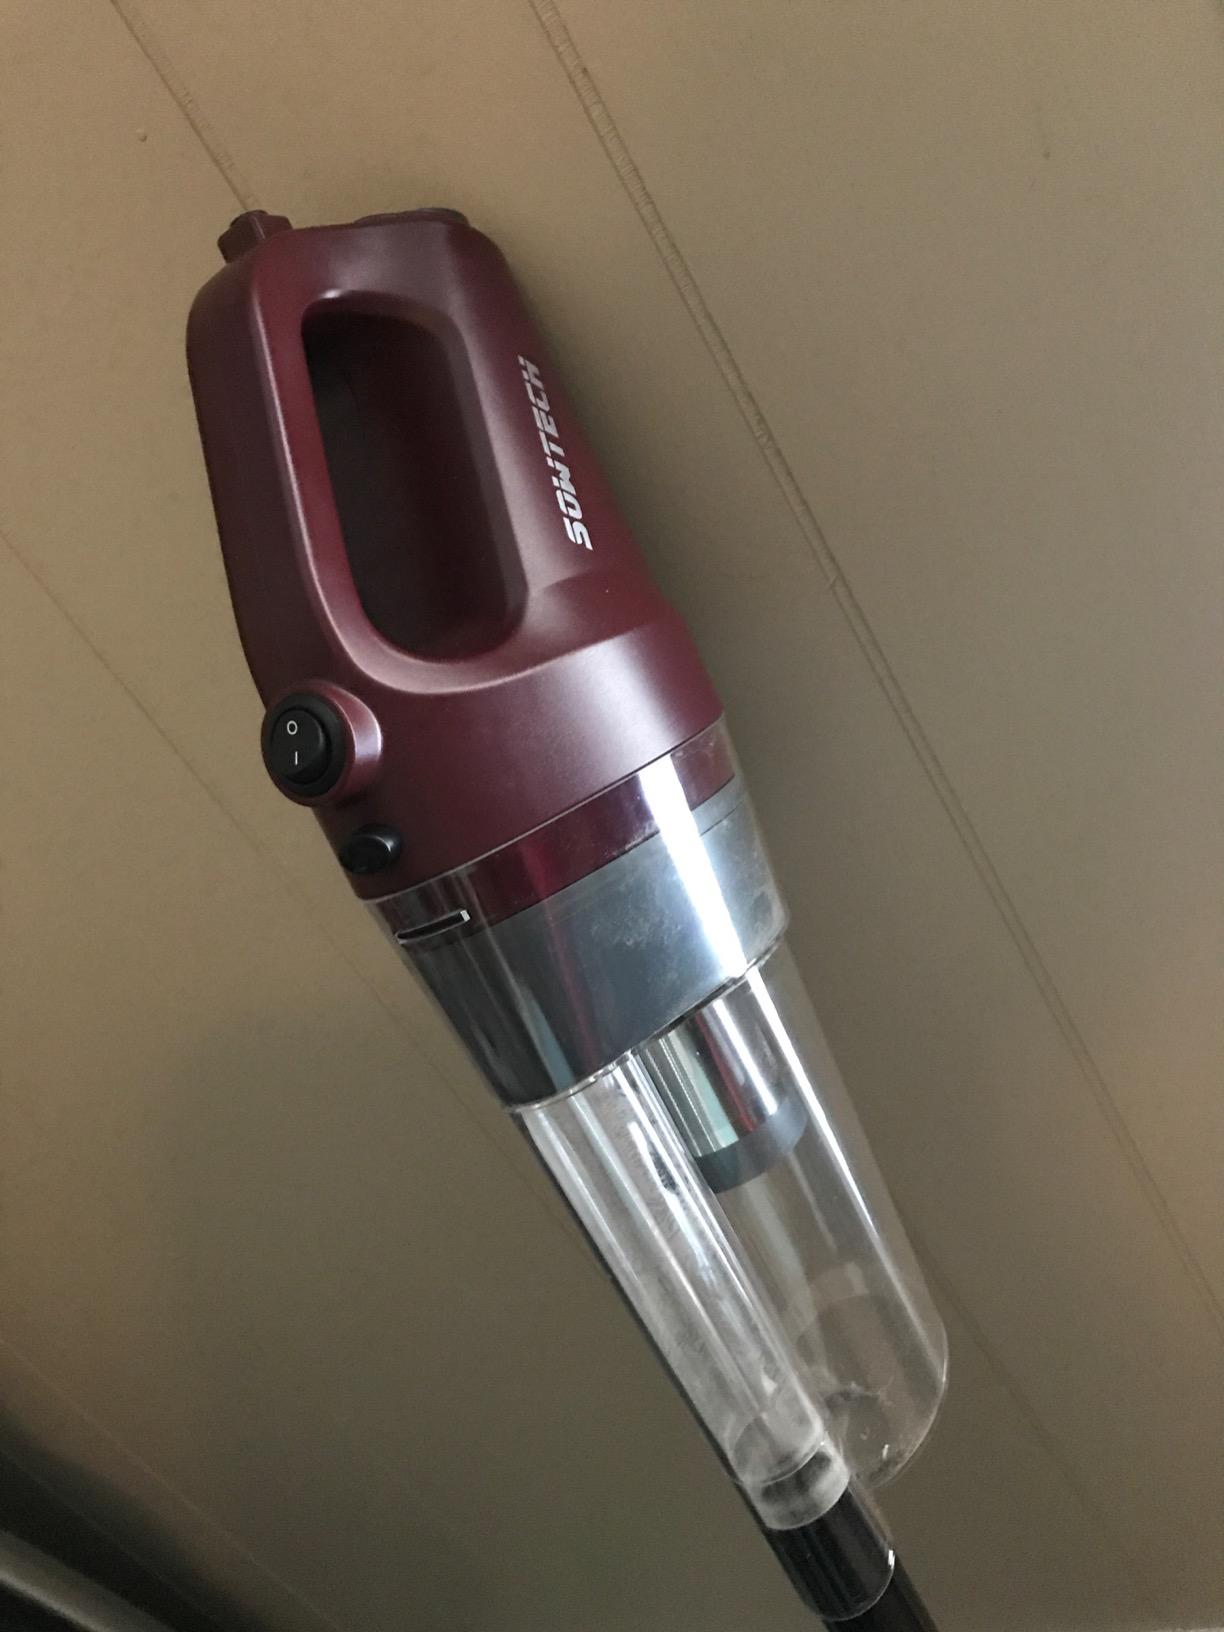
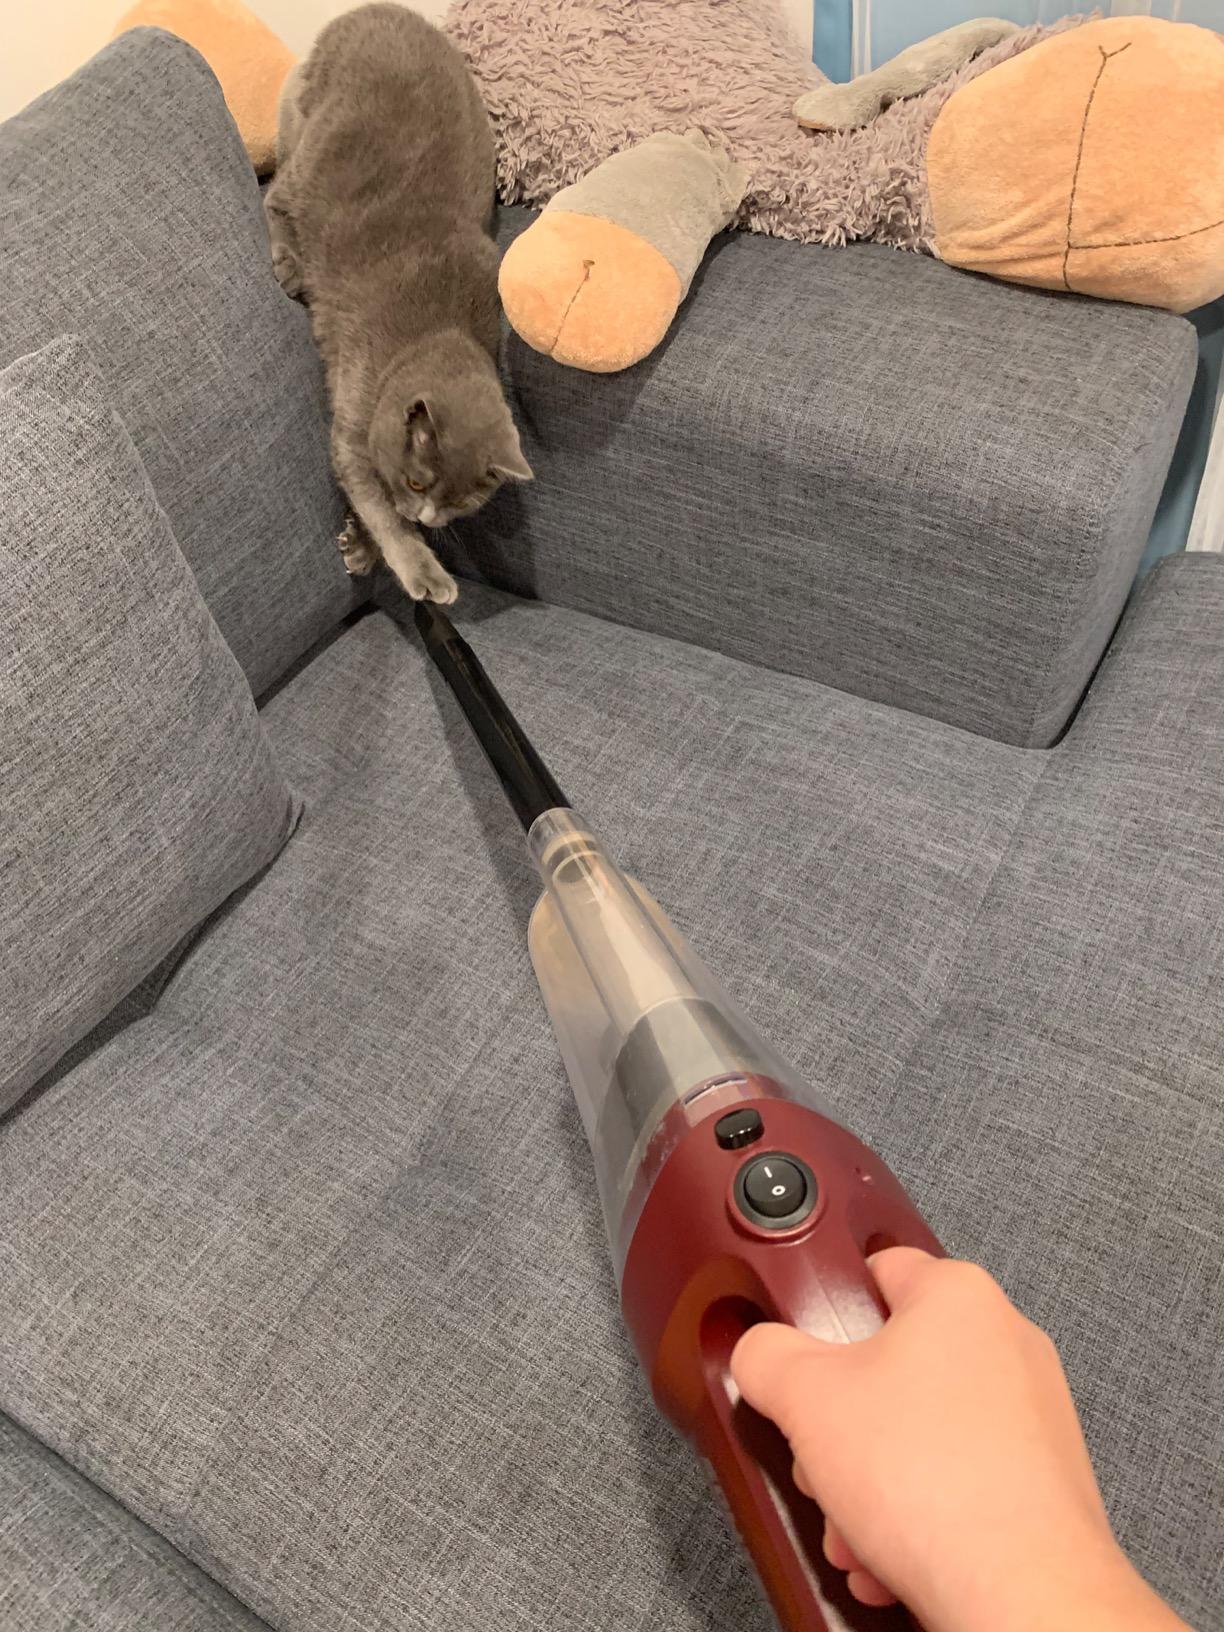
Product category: items_vacuum
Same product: yes